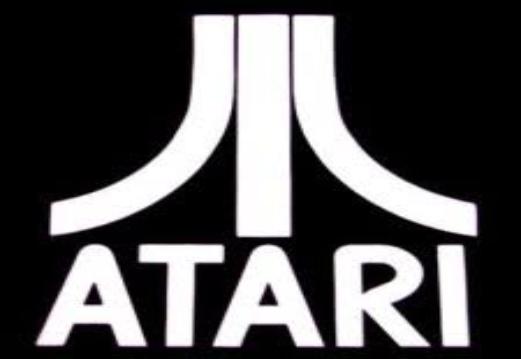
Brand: atari 2600-1
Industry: Clothes